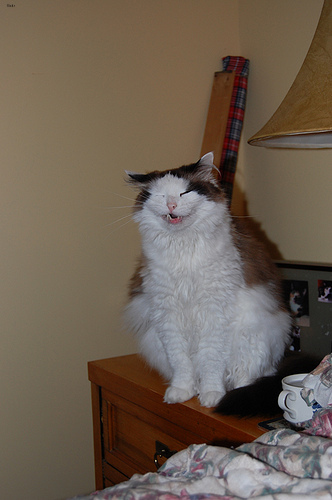
Animal: cat
Breed: Ragdoll